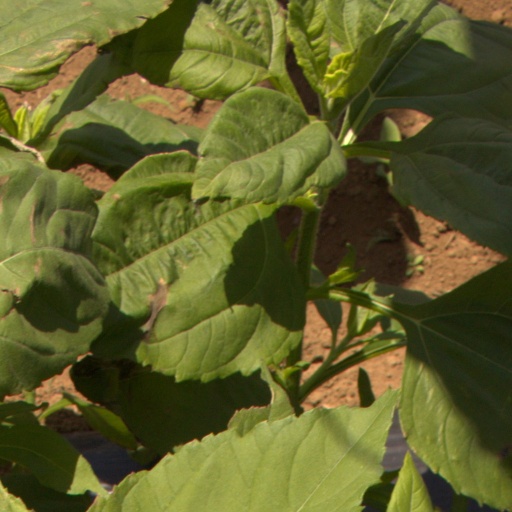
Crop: Jerusalem artichoke